Nicușor Dan

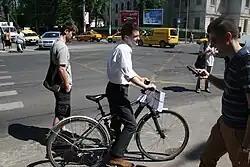
Dan on a bicycle during his electoral campaign for Mayor of Bucharest in 2012

Dan announced his candidacy for Mayor of Bucharest in November 2011 at a café on Arthur Verona Street, with just a few guests, including Theodor Paleologu, a historian and Member of Parliament.